481st Tactical Fighter Squadron

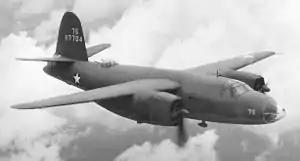
B-26 Marauder as flown by the squadron

The first predecessor of the squadron was activated as the 481st Bombardment Squadron at MacDill Field, Florida in July 1942 as one of the four original squadrons of the 336th Bombardment Group. It served as a Replacement Training Unit (RTU) for Martin B-26 Marauder crews. RTUs were oversized units that trained individual pilots and aircrews. The squadron relocated to several bases in Florida before settling at Lake Charles Army Air Field, Louisiana in November 1943.